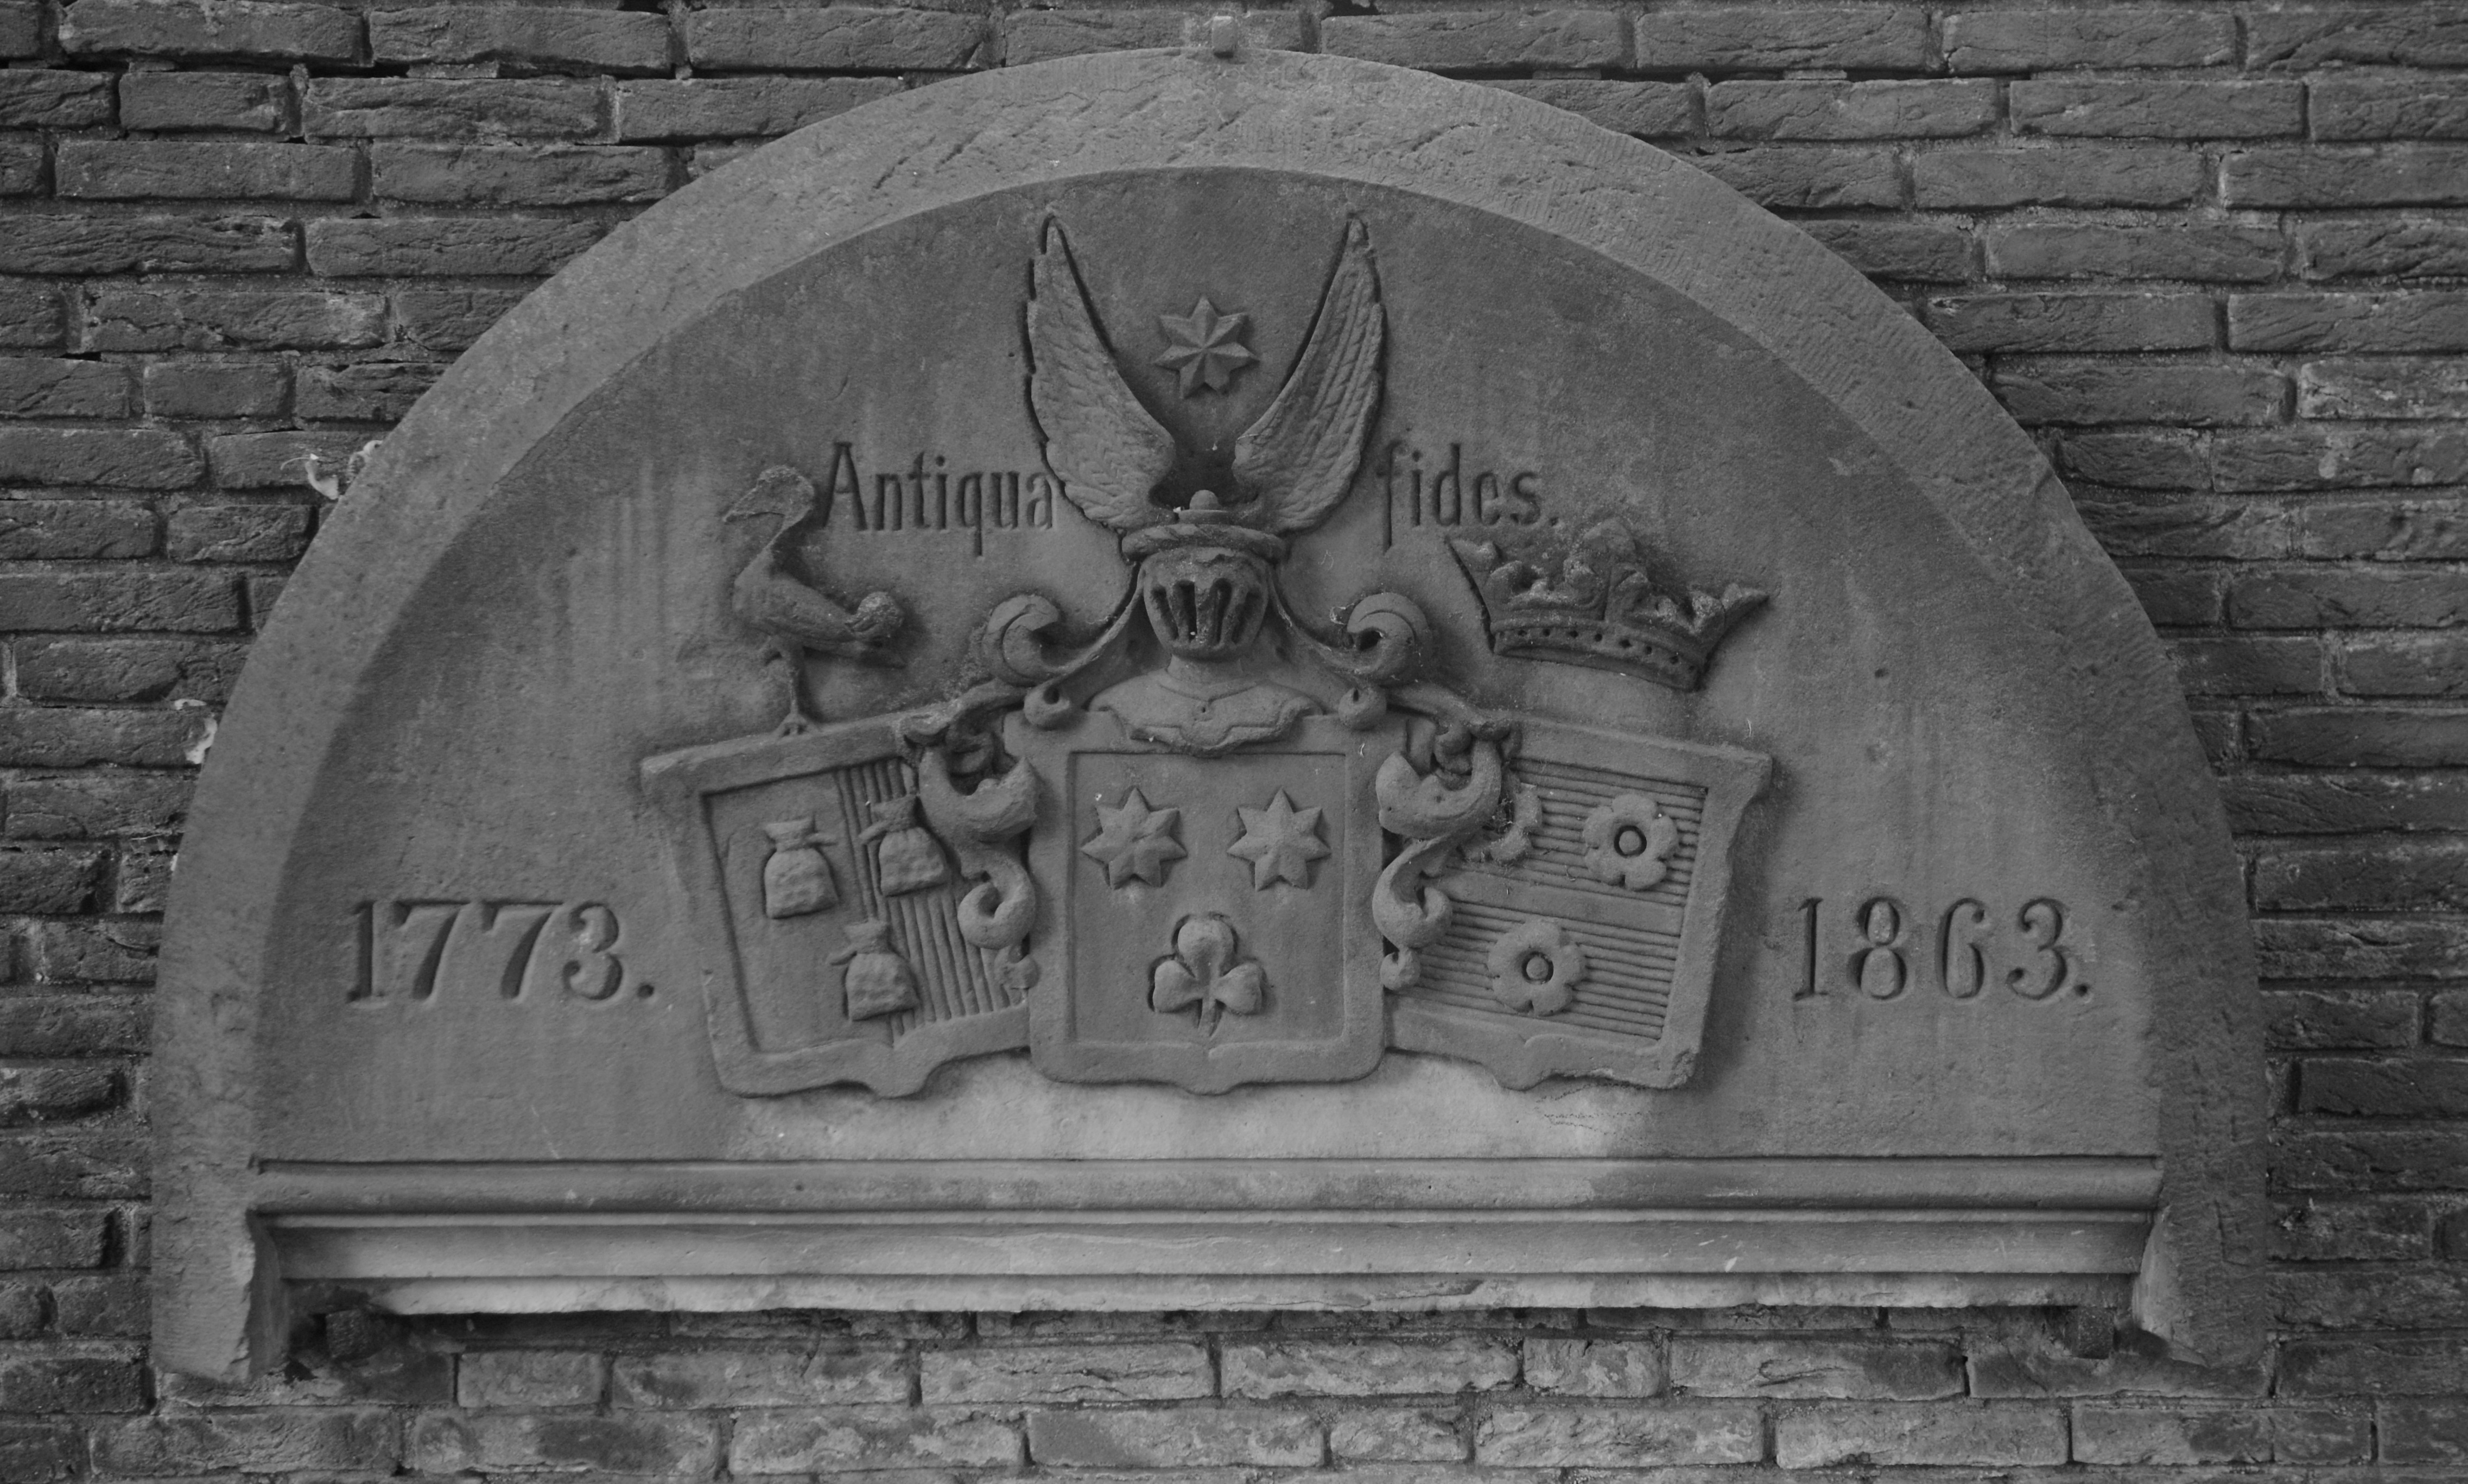
rock, black and white, architecture, monument, statue, monochrome, grave, sculpture, memorial, art, temple, headstone, history, carving, relief, hamburg, stele, stone carving, portikus, old town gate, planned un blomen, of obsolete believe, monochrome photography, ancient history